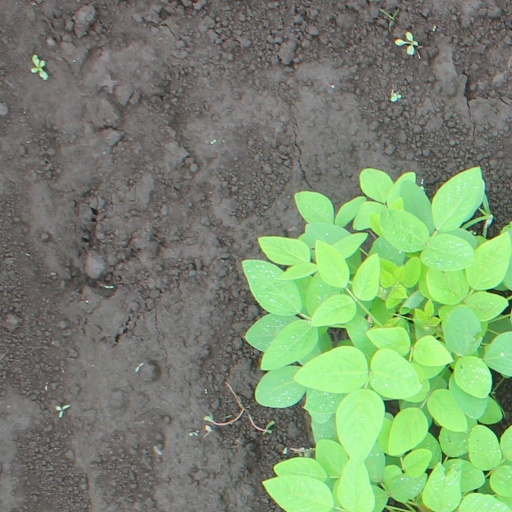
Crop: soybean